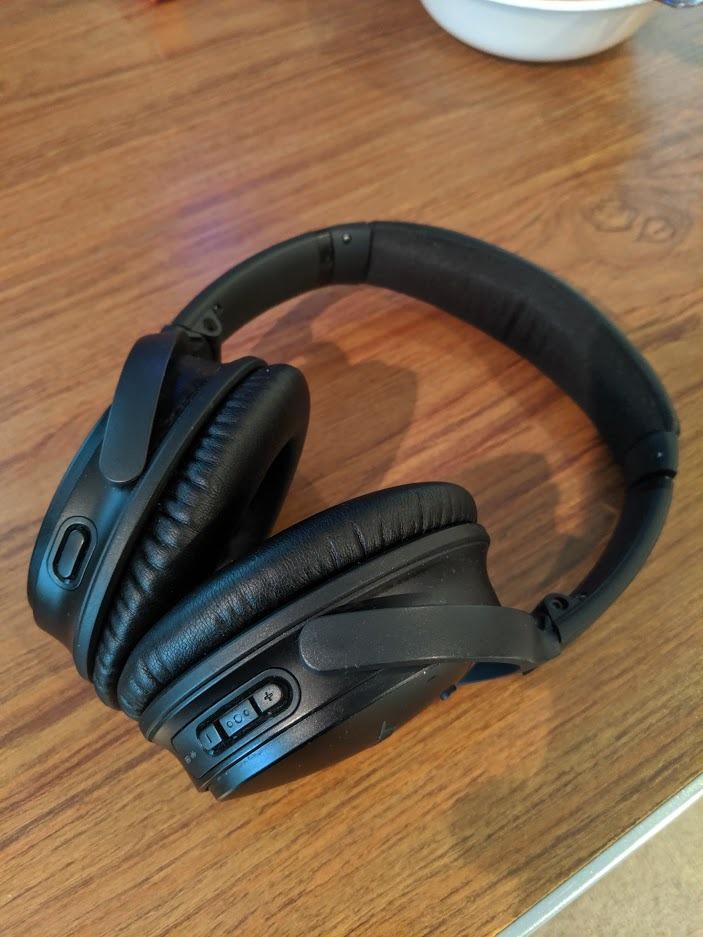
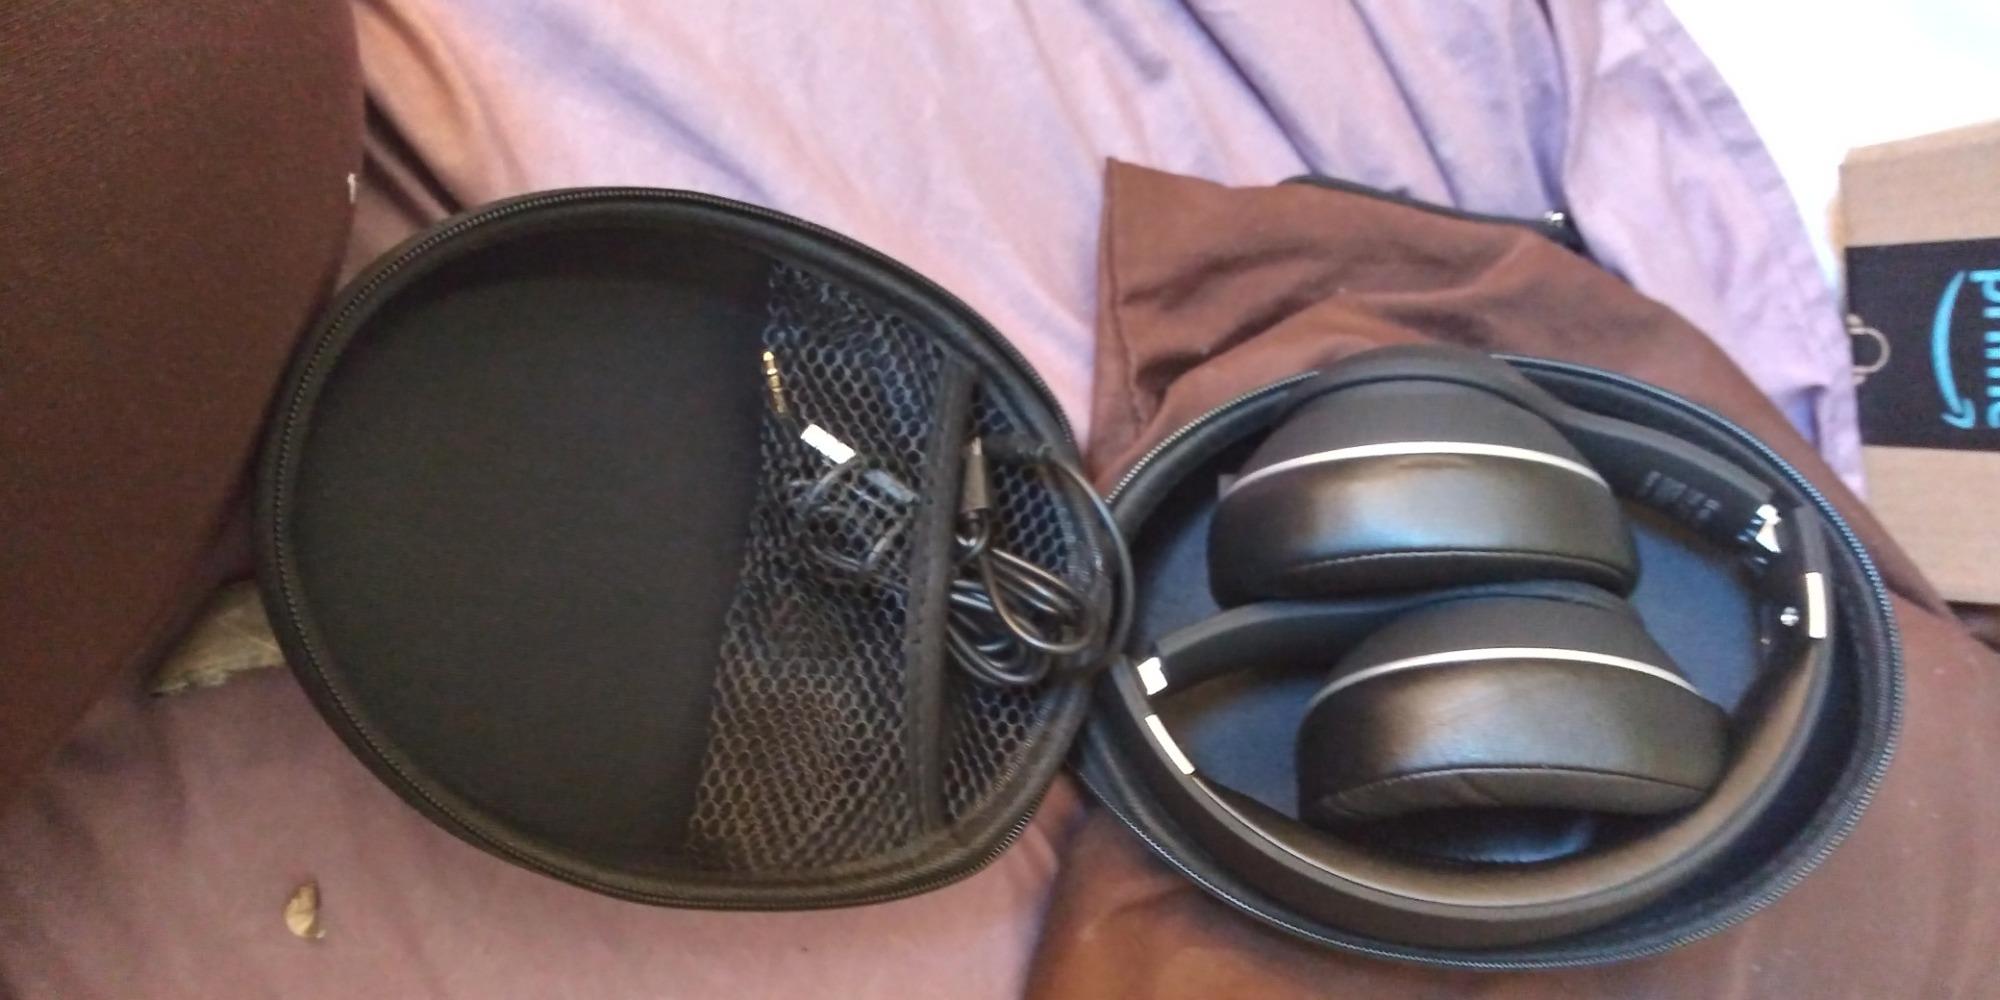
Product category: headphones
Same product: no